Bahawalpur (princely state)

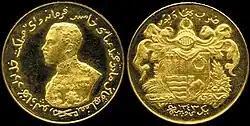
One Rupee gold coin of Sadeq Mohammad Khan V

The rulers of Bahawalpur took the title of Amir until 1740, when the title changed to Nawab Amir. Although the title was abolished in 1955 by the Government of Pakistan, the current head of the House of Bahawalpur (Salah ud-Din Muhammad Khan) is referred to as the "Amir". From 1942, the Nawabs were assisted by Prime Ministers.